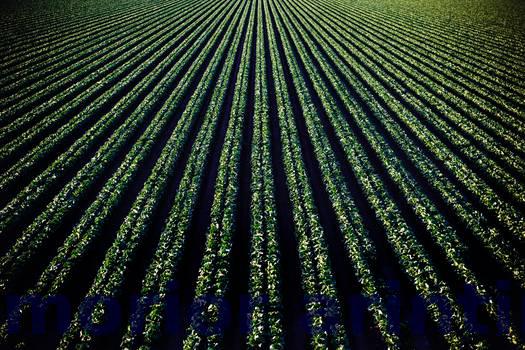
Label: Watermark